Morelia

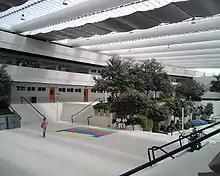
ITESM Morelia Campus

During the colonial period the city had four major educational institutions, the Colegio Seminario Tridentino, the Colegio de San Nicolás, the Colegio de los Jesuitas and the Colegio de las Rosas.